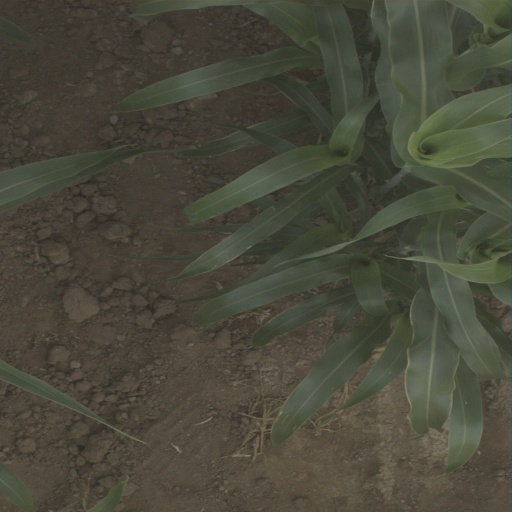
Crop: sorghum